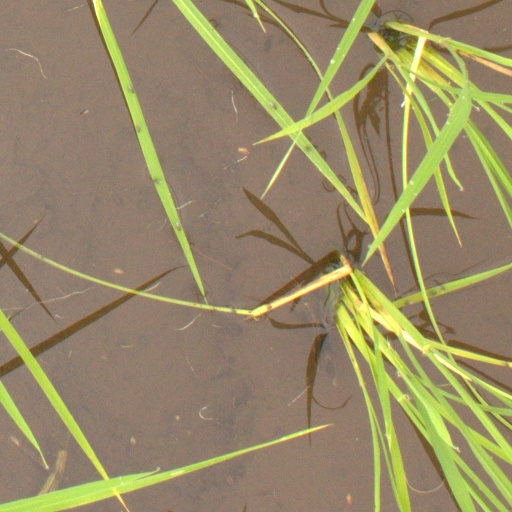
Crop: rice